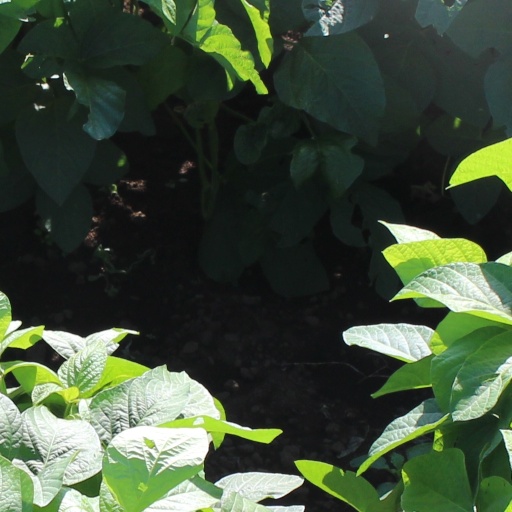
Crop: soybean